Eryx conicus

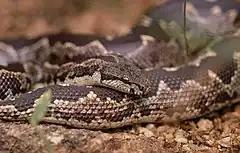
"E. conicus"

The anterior maxillary and mandibular teeth are longer than the posterior. The head is covered with small scales. The eye is small with a vertical pupil. The dorsal scales are small and keeled. The tail is pointed, not or but very slightly prehensile.